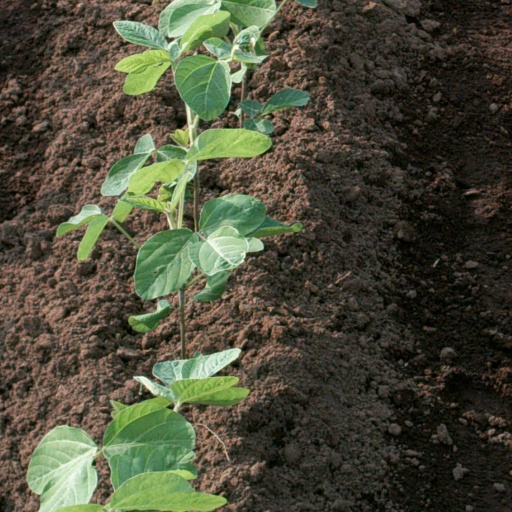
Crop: soybean